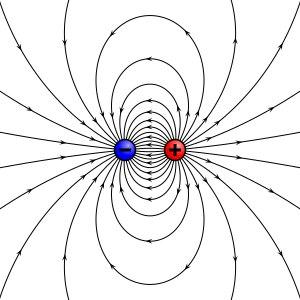
"En physique, le champ électrique est le champ vectoriel créé par des particules électriquement chargées. Plus précisément, en présence d'une particule chargée les propriétés locales de l'espace sont modifiées, ce que traduit justement la notion de champ. Si une autre charge se trouve dans ce champ, elle subira l'action de la force électrique exercée à distance par la particule: le champ électrique est en quelque sorte le ""médiateur"" de cette action à distance.